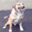
Label: dog